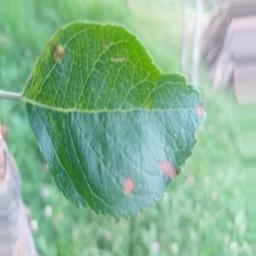
Label: Alternaria